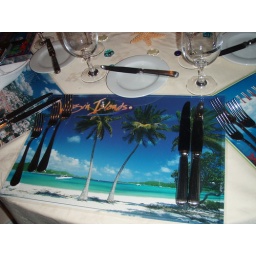
special table by wayne roberts turtle bay 4.2007